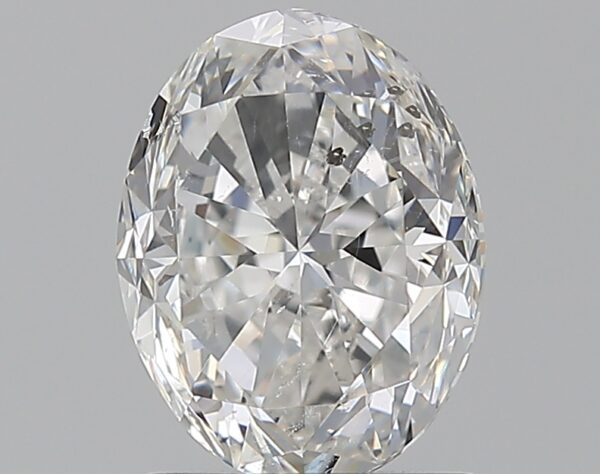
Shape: oval
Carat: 1.5
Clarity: SI2
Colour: F
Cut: FG
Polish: EX
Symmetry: VG
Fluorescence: F
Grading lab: GIA
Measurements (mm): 7.88 x 6.04 x 4.33